It's a Wrap

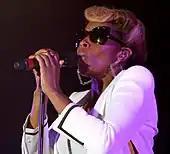
Mary J. Blige singing into a microphone on a stand with sunglasses on

Carey is the sole artist on "Memoirs of an Imperfect Angel", which Island released on September 28,2009. In early2010, she announced that a follow-up project, "Angels Advocate", would feature remixes of tracks from the album as duets. American singer Mary J. Blige, whom Carey had long admired, appears as a featured artist on the remix to "It's a Wrap". Universal Music Group cancelled "Angels Advocate" for unknown reasons and the remix was included as a bonus track on the deluxe edition of Carey's fourteenth studio album "Me. I Am Mariah... The Elusive Chanteuse" (2014). The song subsequently debuted at number100 on the Gaon South Korea International Digital chart, which ranks the best-performing tracks by international artists based on streaming, downloads and background music sales.